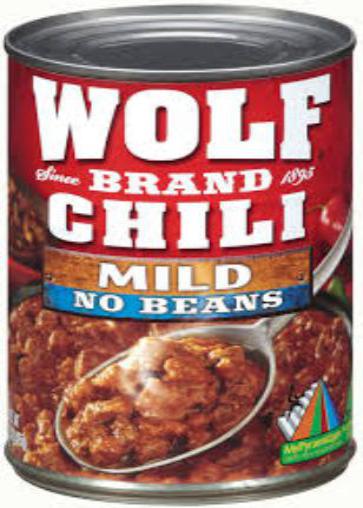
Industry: Food